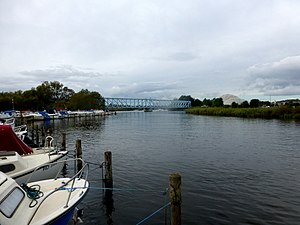
Randers / Geografi
Gudenåen ved Randers set mod vest, fra sydbredden med den gamle jernbanebro og Randers Regnskov i baggrunden.
Gudenåen ved Randers set mod vest, fra sydbredden med den gamle jernbanebro i baggrunden.
Randers er en by i Østjylland med 62.482 indbyggere, hvilket gør den til Danmarks 6. største by. I Østjylland er Randers den næststørste by efter Aarhus.